GE E60

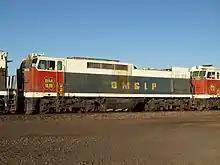
Black Mesa and Lake Powell Railroad E60C 6003 in 2010

The Black Mesa and Lake Powell Railroad (BM&LP) was a new railroad built to transport coal from the Black Mesa Mine near Kayenta, Arizona to the Navajo Generating Station power plant at Page, Arizona. It was long and isolated from the national railroad network. The BM&LP was electrified at 50 kV 60 Hz AC, and was the first such electrification to use this voltage in the world. The railroad was intended to run as a conveyor belt, with trains cycling between the coal mine and the plant. To operate this conveyor belt, GE Transportation Systems (GE) designed the E60C, though it was suitable for general mainline freight operation.